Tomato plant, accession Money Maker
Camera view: tilt-top (135 deg); turntable rotation: 180 degrees
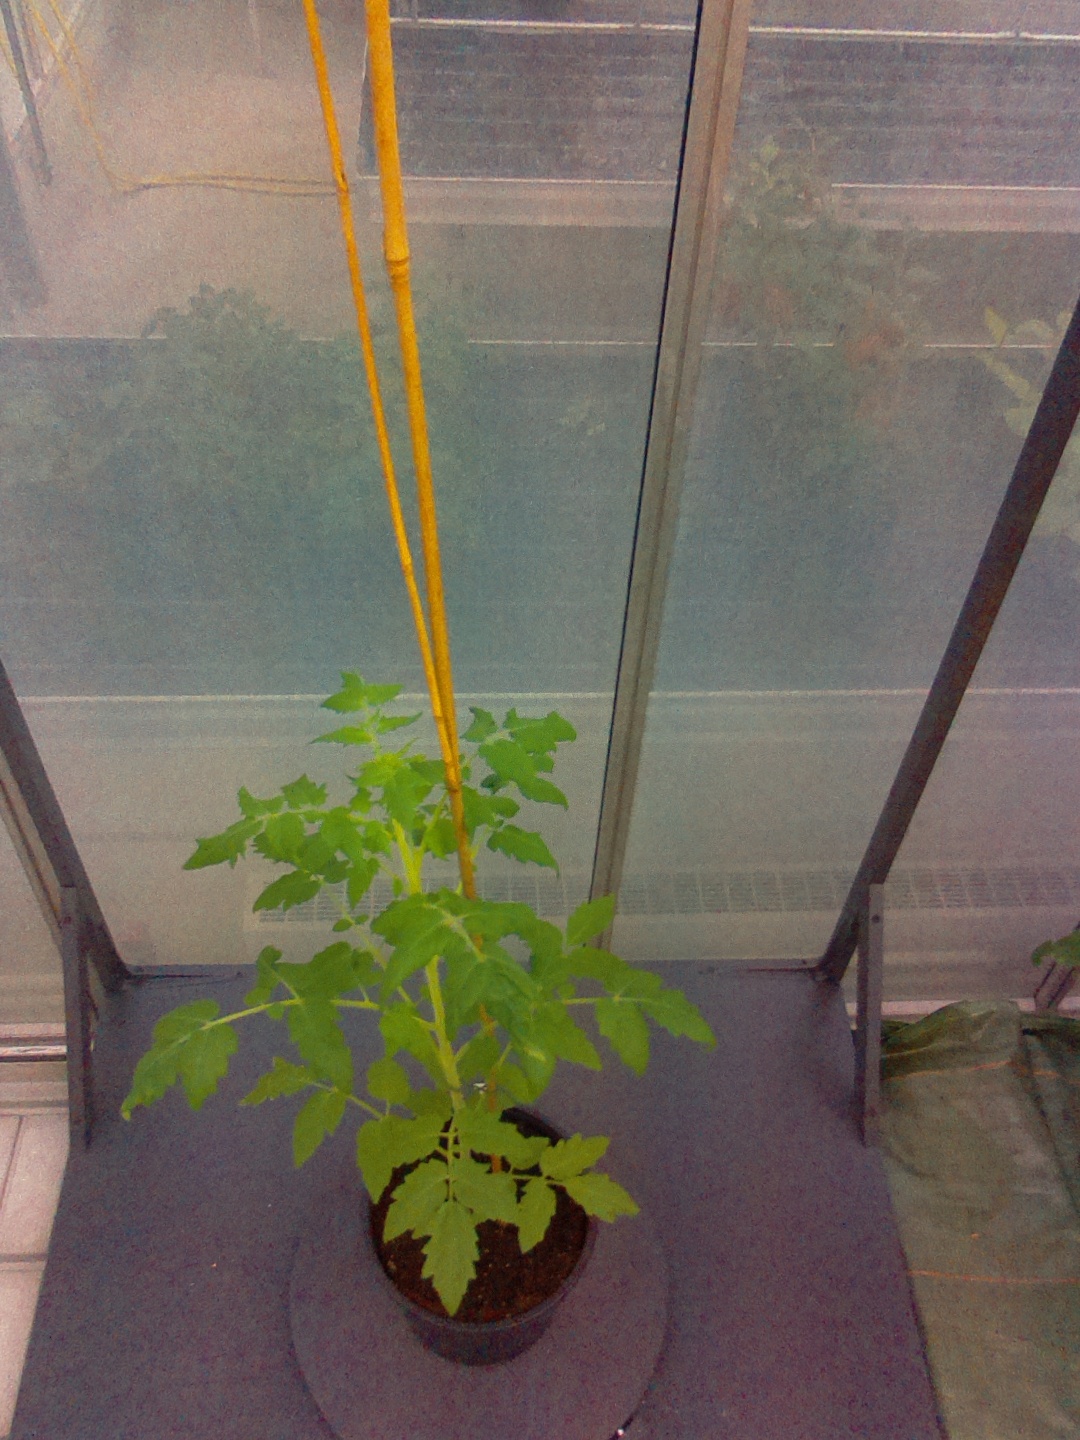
BBCH growth stage 20: First Side shoot start formed